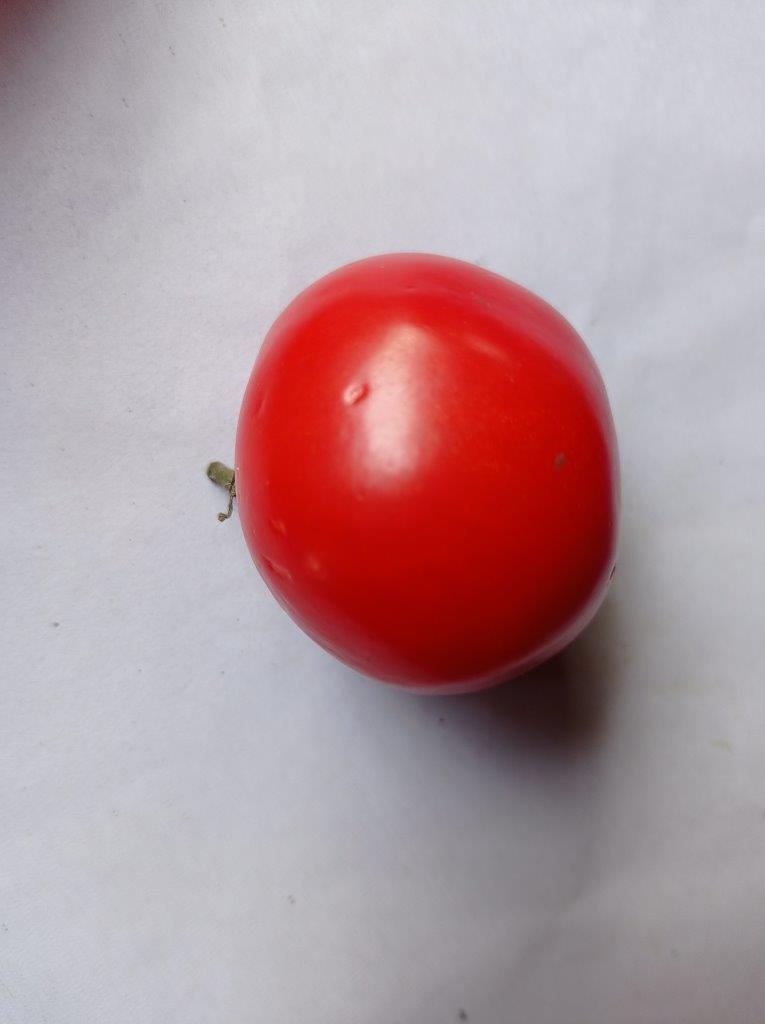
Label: Fresh